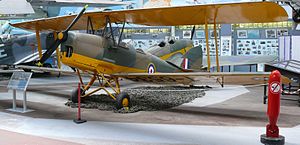
De Havilland DH.82 Tiger Moth / Operatører / Militære operatører
Tiger Moth i Britisk camouflage i et Belgisk museum
de Havilland DH.82 Tiger Moth er et biplan fra 1930'erne. Den blev designet af Geoffrey de Havilland og gjorde tjeneste ved Royal Air Force og andre luftvåben som elementært skolefly. Tiger Moth forblev i tjeneste hos RAF indtil den blev erstattet med de Havilland Chipmunk i 1952. Mange af de overskydende fly blev frasolgt til civilt brug. Mange andre nationer - herunder Danmark - brugte Tiger Moth til både militære og civile formål, og flyet er stadig i udbredt anvendelse i mange lande, hovedsageligt til rekreative formål. Flyet bliver undertiden stadig anvendt som skolefly, særligt for piloter som ønsker at samle erfaring før de bliver omskolet til andre fly med halehjul, og mange gør tjeneste ved firmaer der tilbyder 'Prøv-en-flyvetime'-lektioner.